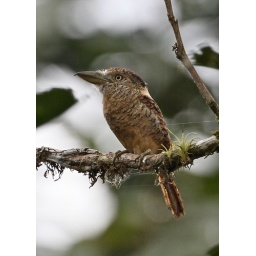
Our guide, Tino, took us up the highest mountain in the area. This bird was stationed in a tree over the road.